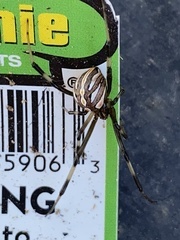
Species: Lactrodectus_hesperus